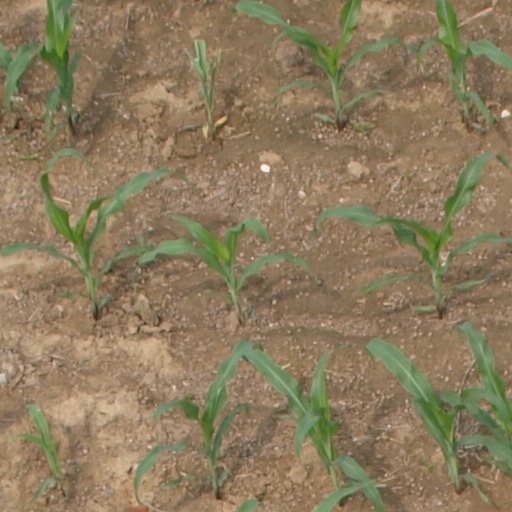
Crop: maize; corn